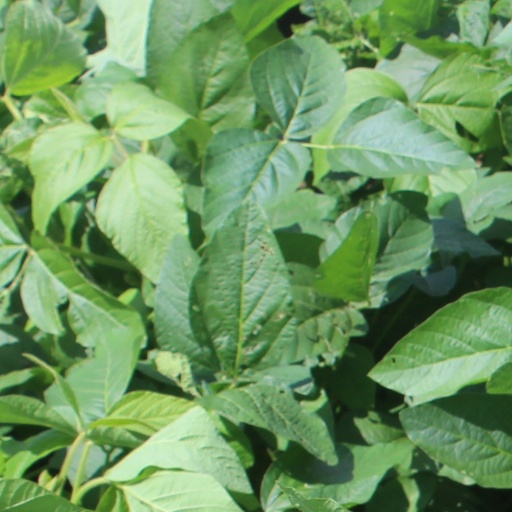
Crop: soybean